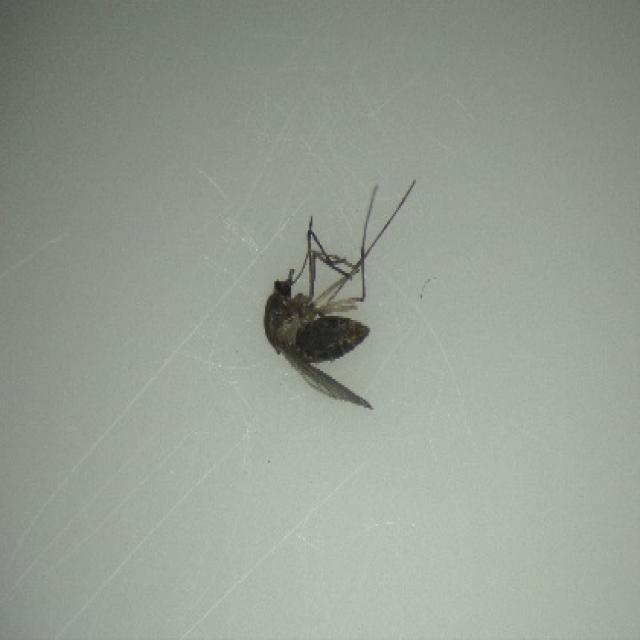
Species: culex_tritaeniorhynchus